List of sports rivalries

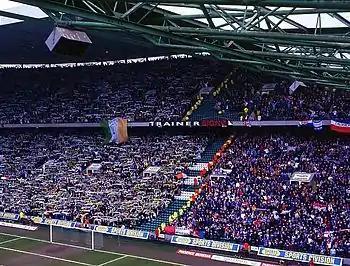
Fans separated at an Old Firm derby in Glasgow, Scotland

A sports rivalry is intense competition between athletic teams or athletes, affecting participants, management, and supporters all to varying degrees.